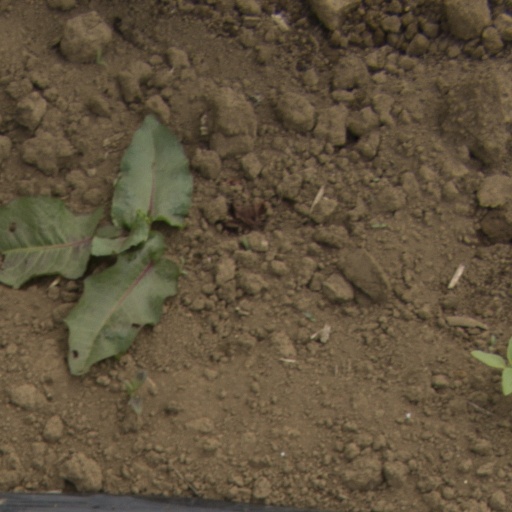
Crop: Jerusalem artichoke